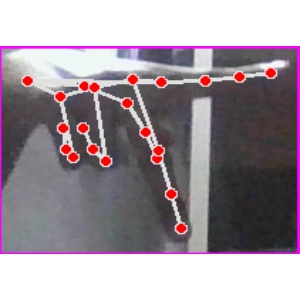
अक्षर: प